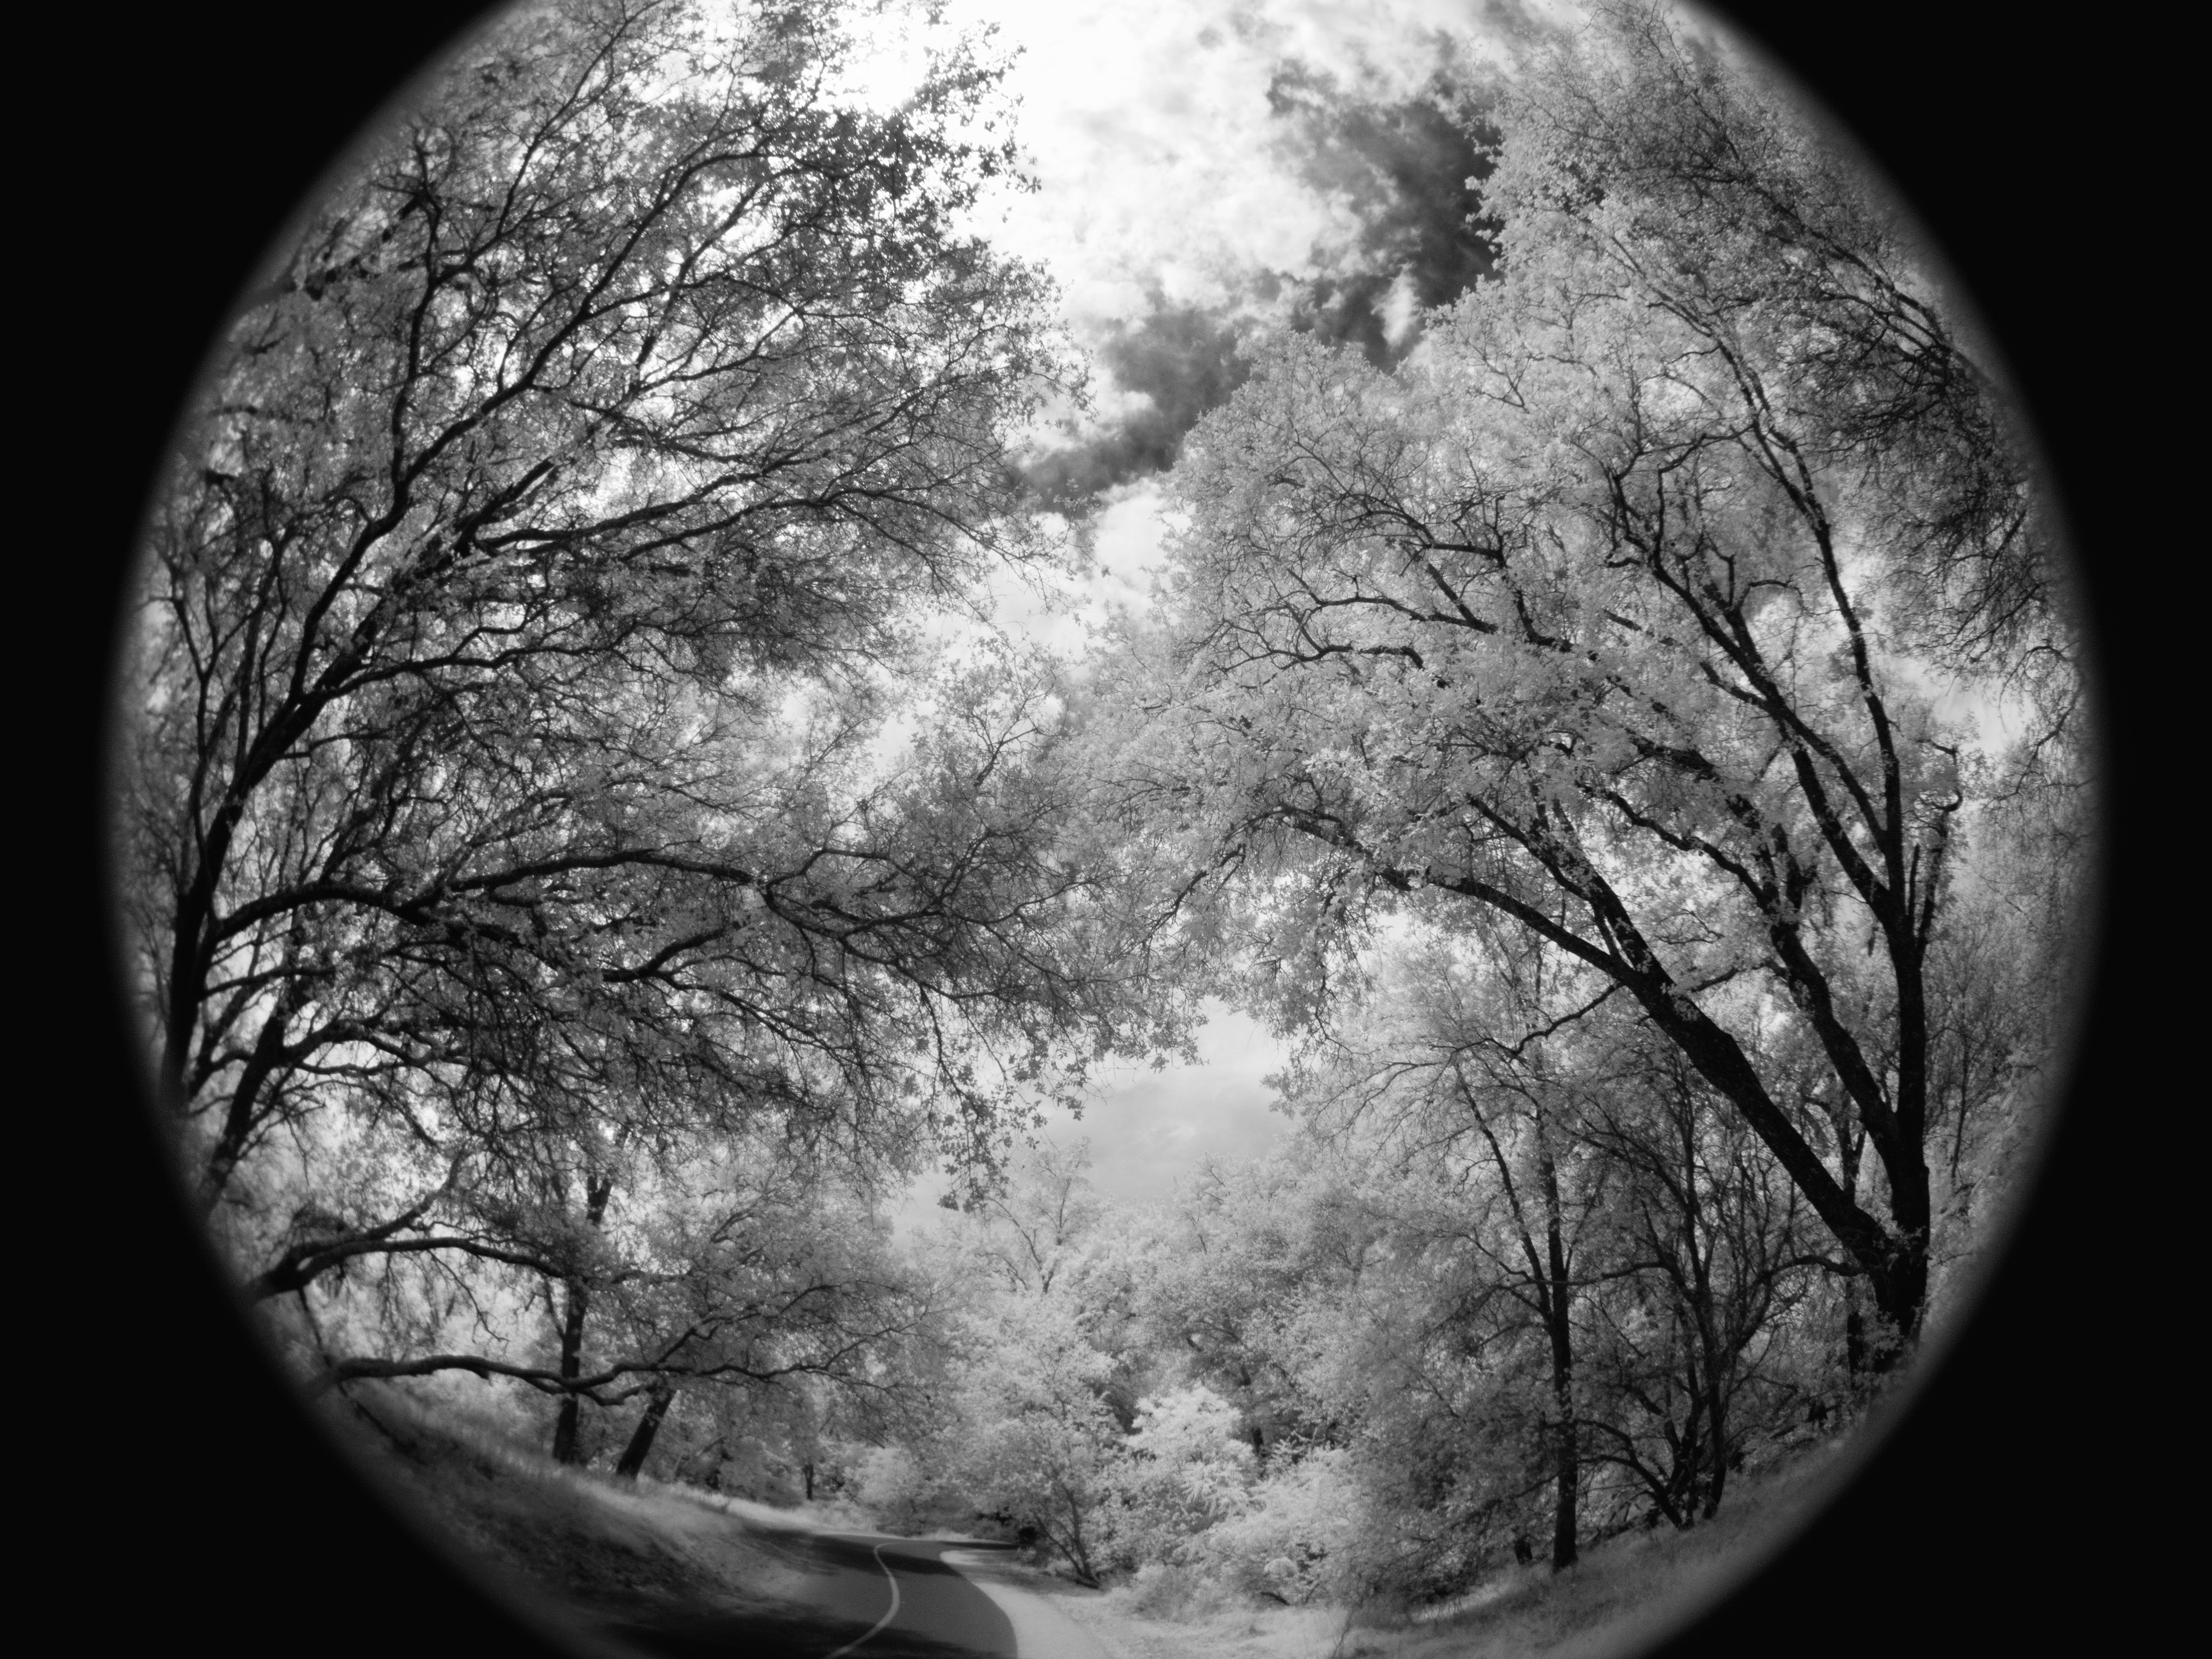
black and white, photography, atmosphere, darkness, monochrome, moon, circle, earth, planet, sacramento, astronomical object, fisheye lens, monochrome photography